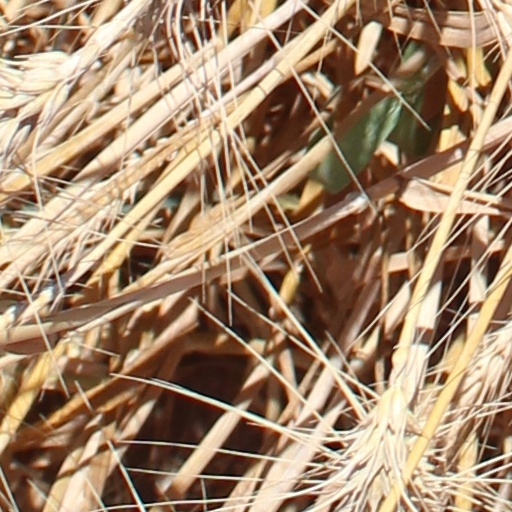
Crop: wheat